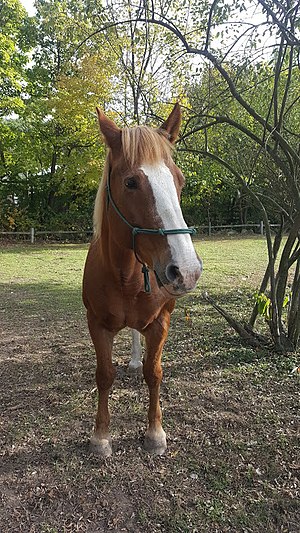
Belgier (hest)
En belgier
Belgiere, også kaldet brabantere, er en hesterace fra Belgien. Belgiere er koldblod og er store og kraftige heste.